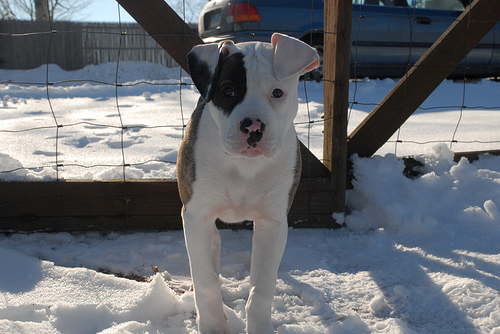
Animal: dog
Breed: american_bulldog